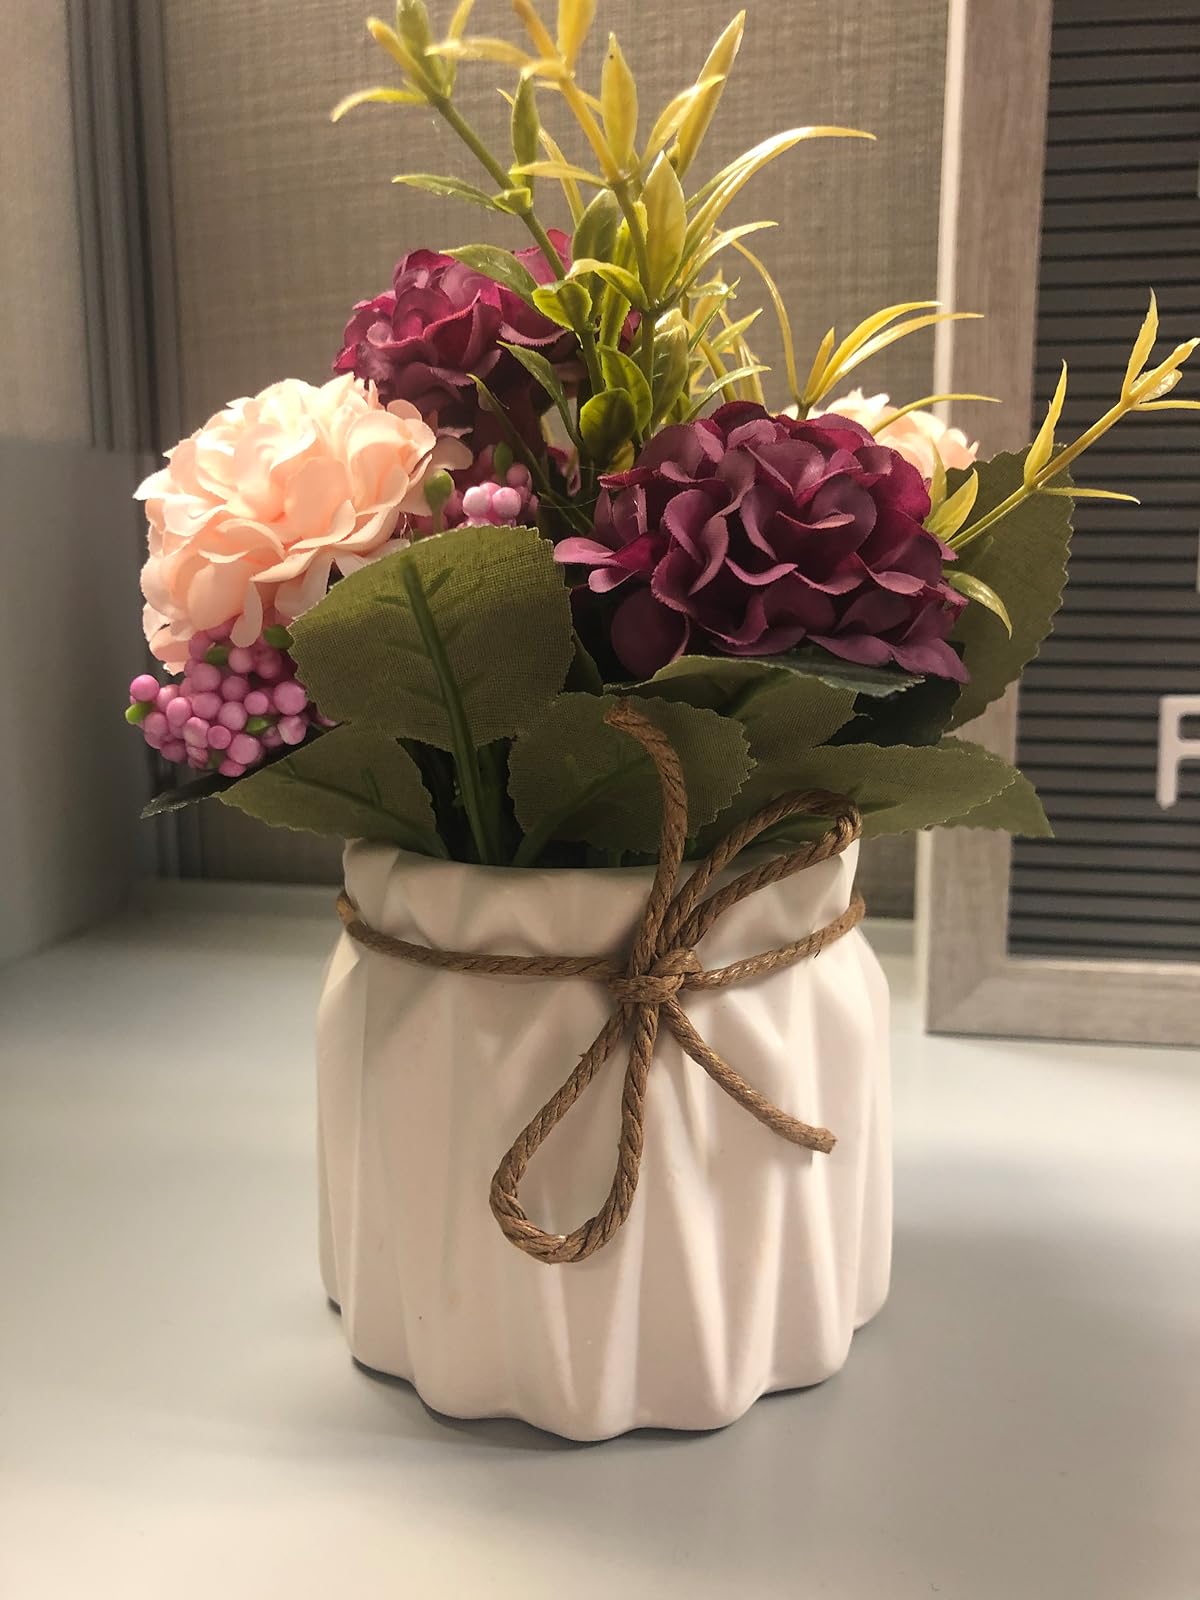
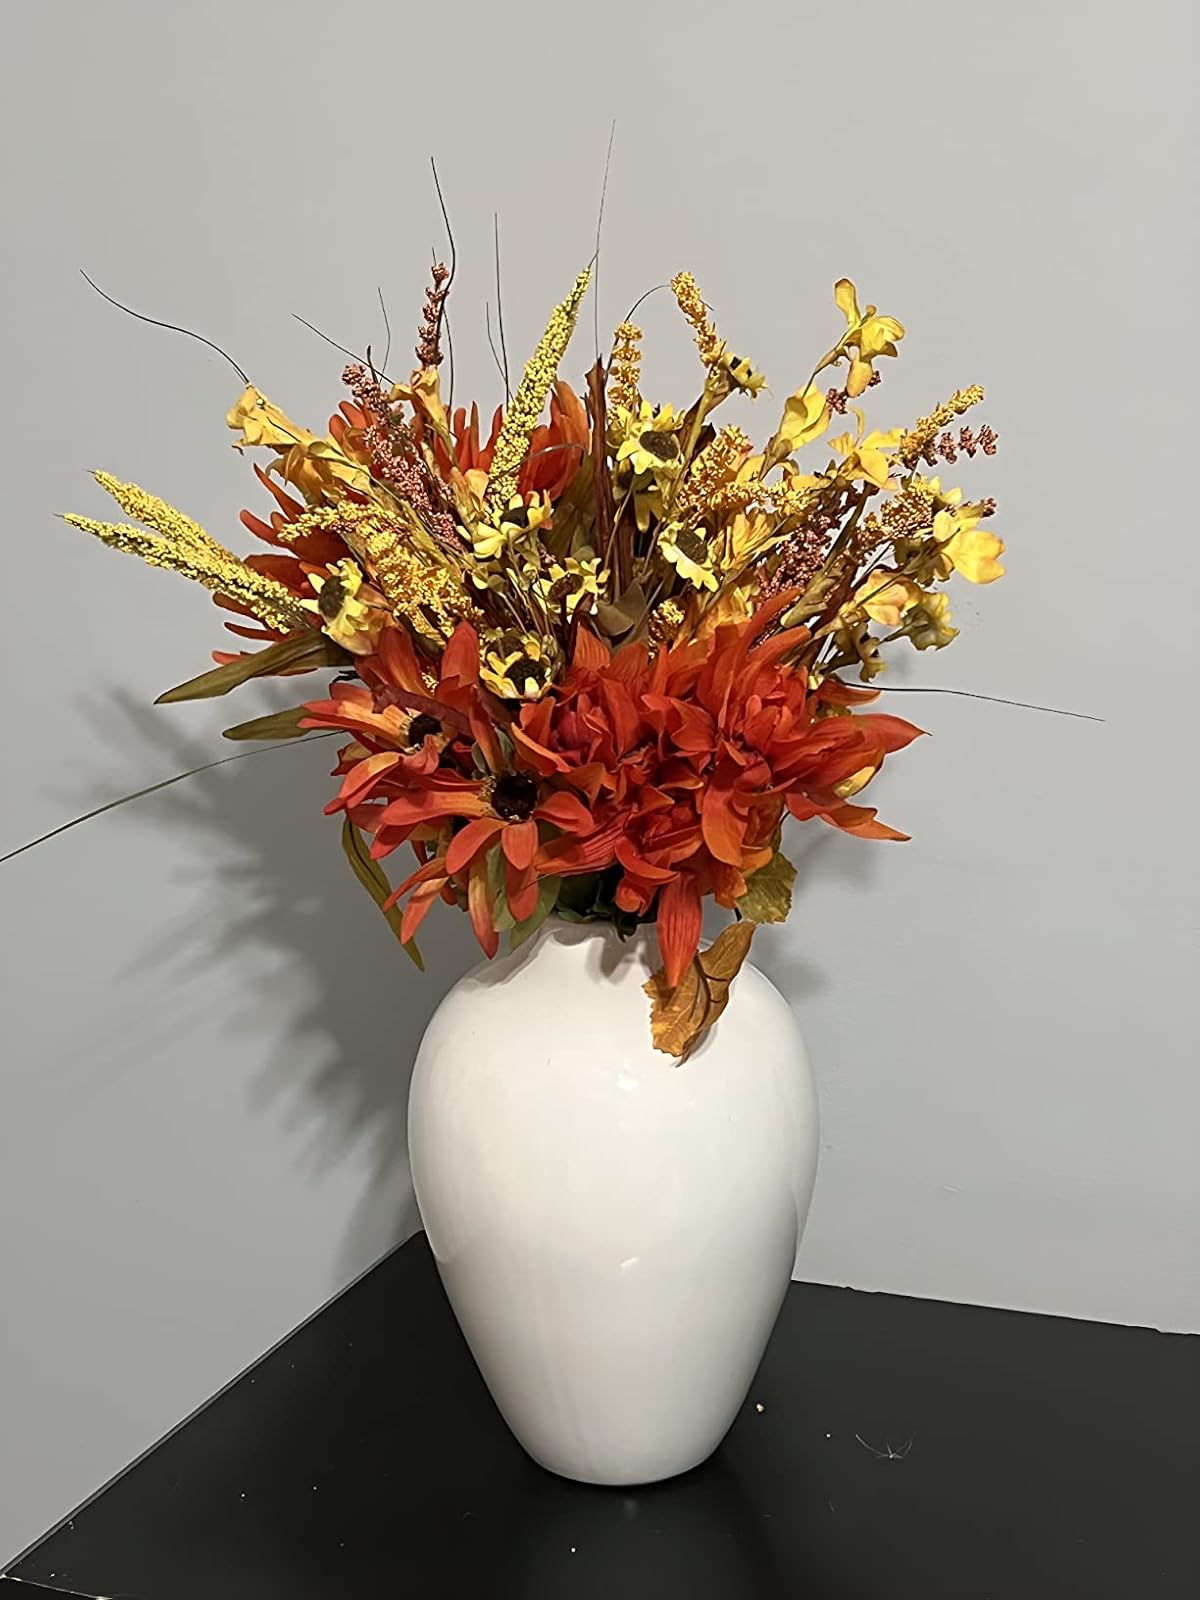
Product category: vase
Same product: no